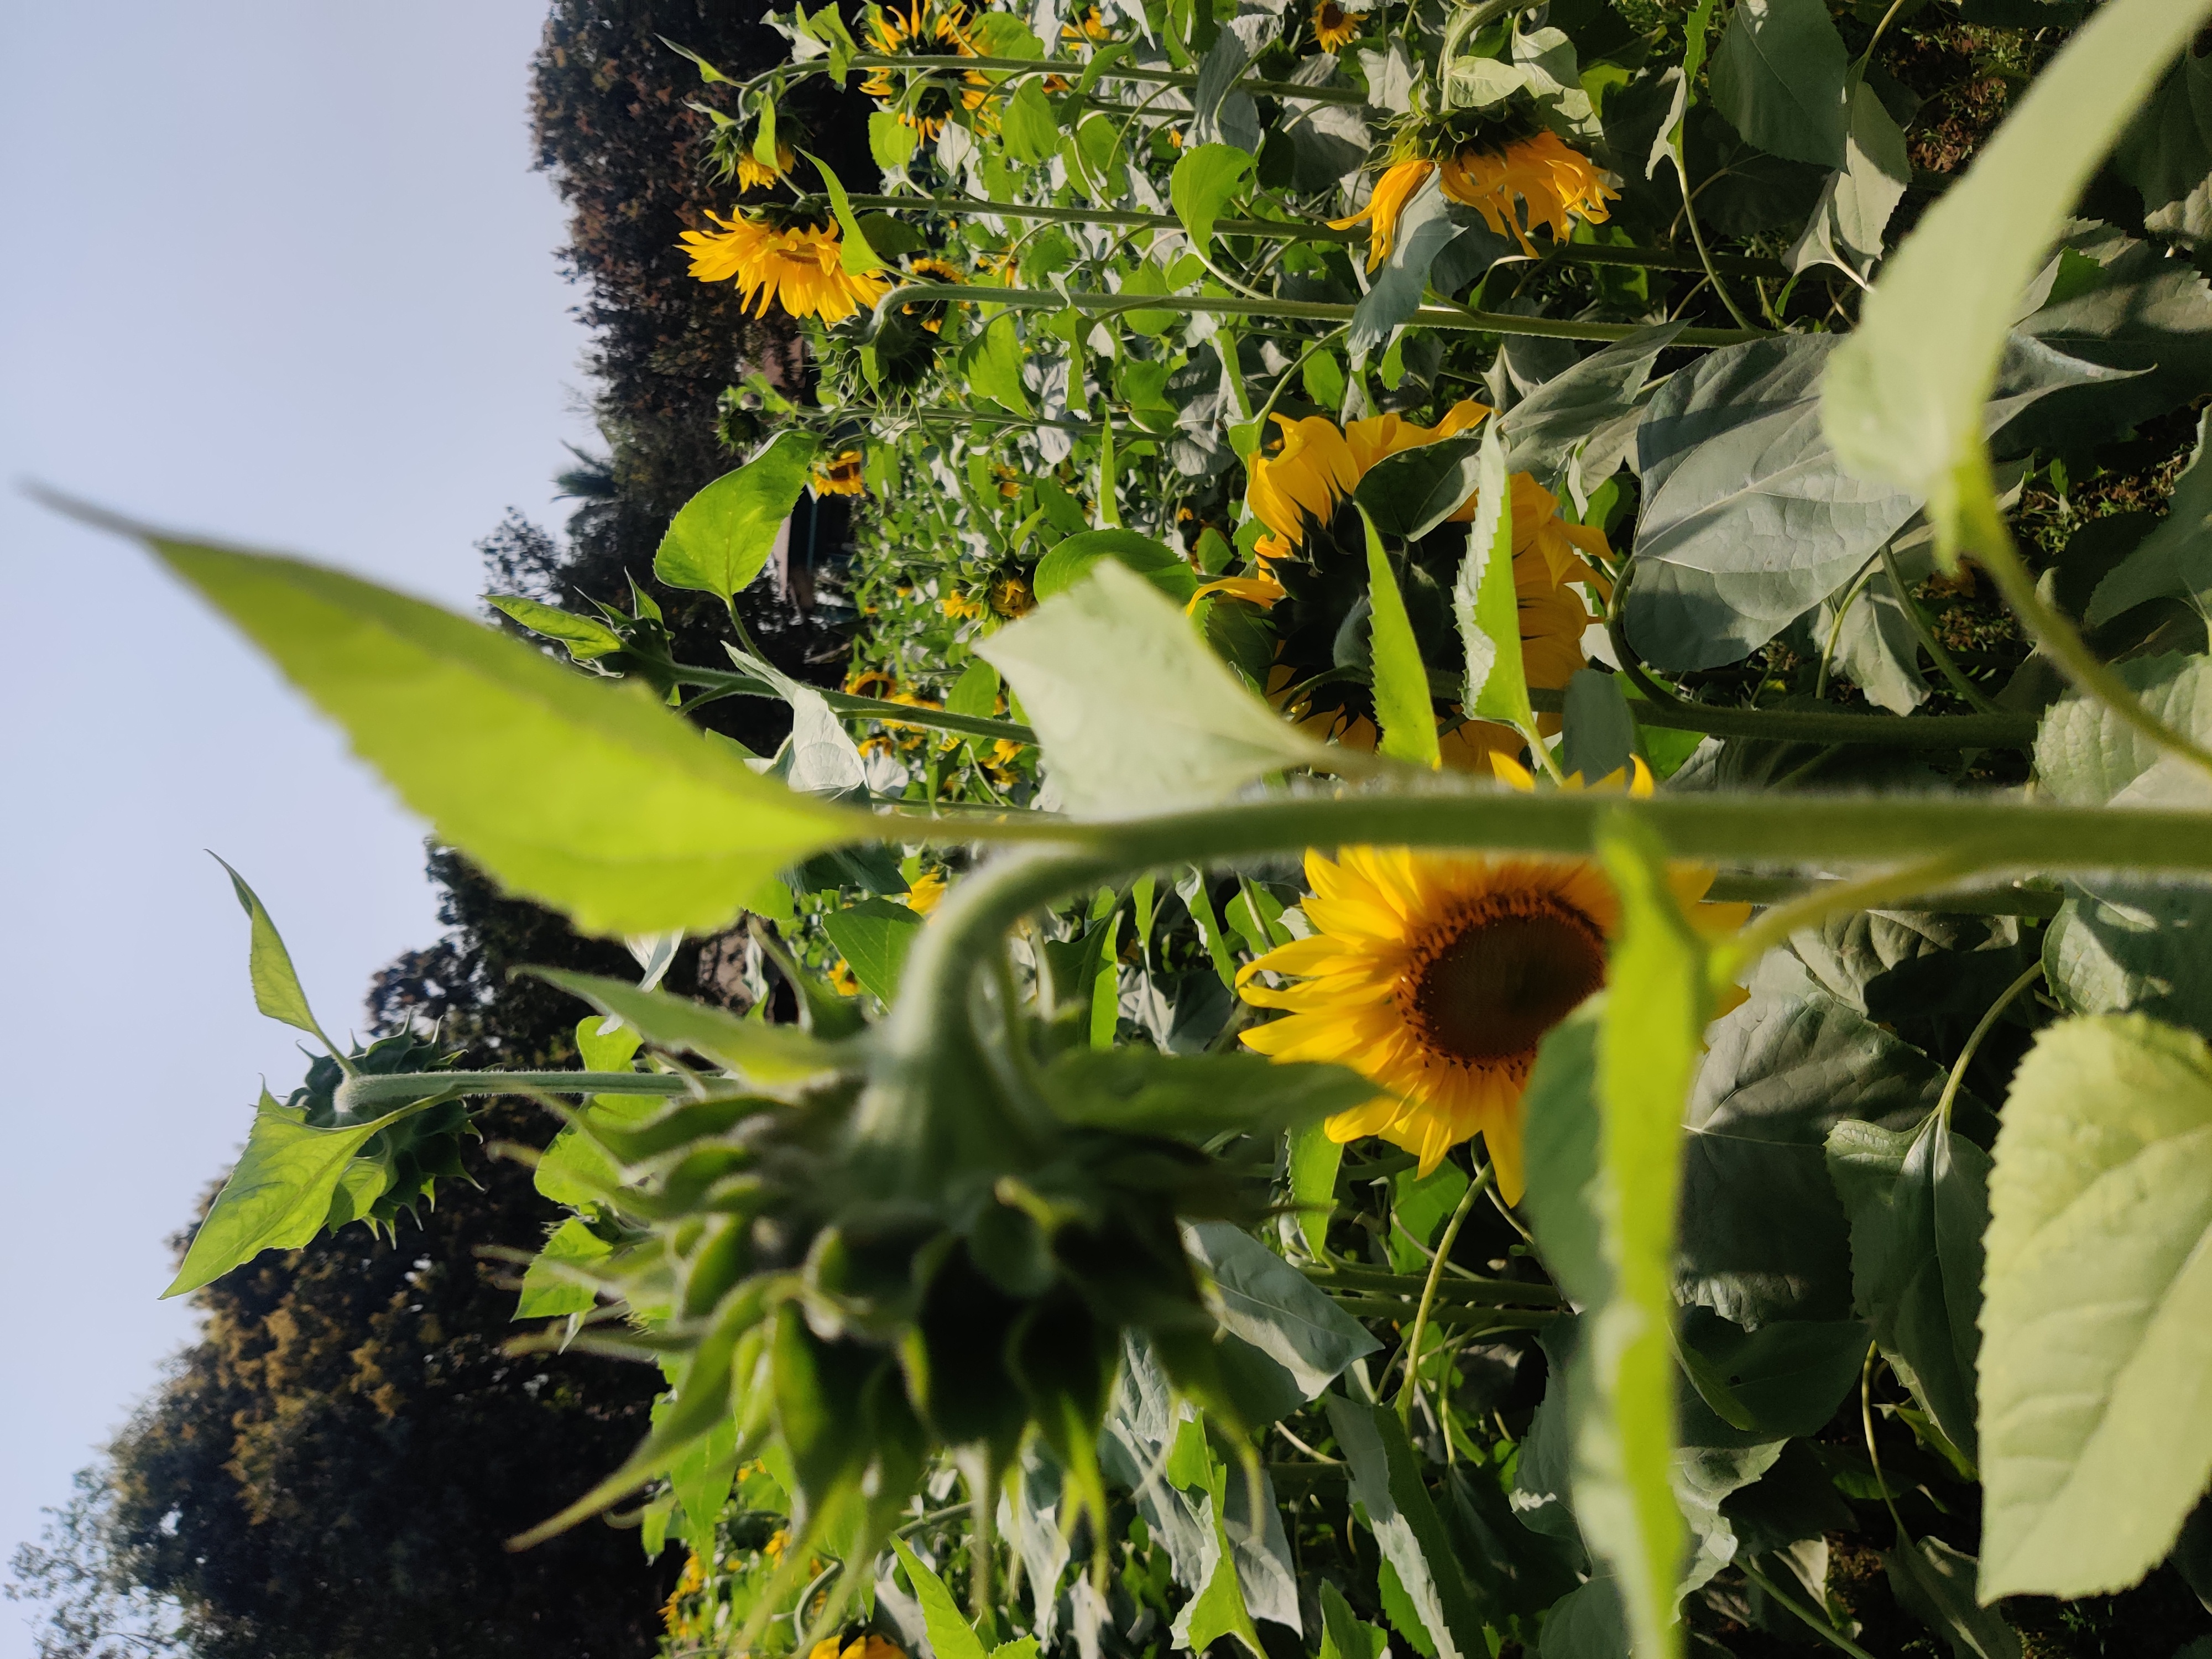
Label: Fresh_leaf